Ratan Singh Raypa

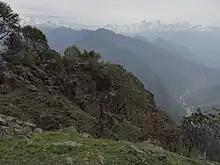
The Kumaon Himalayas near Dharchula, the region traditionally inhabited by the Rung community.

Raypa is known for his Hindi book on the Rungs, titled "Shauka: Simavarti Janjati" (1974), both among academics and the wider public.